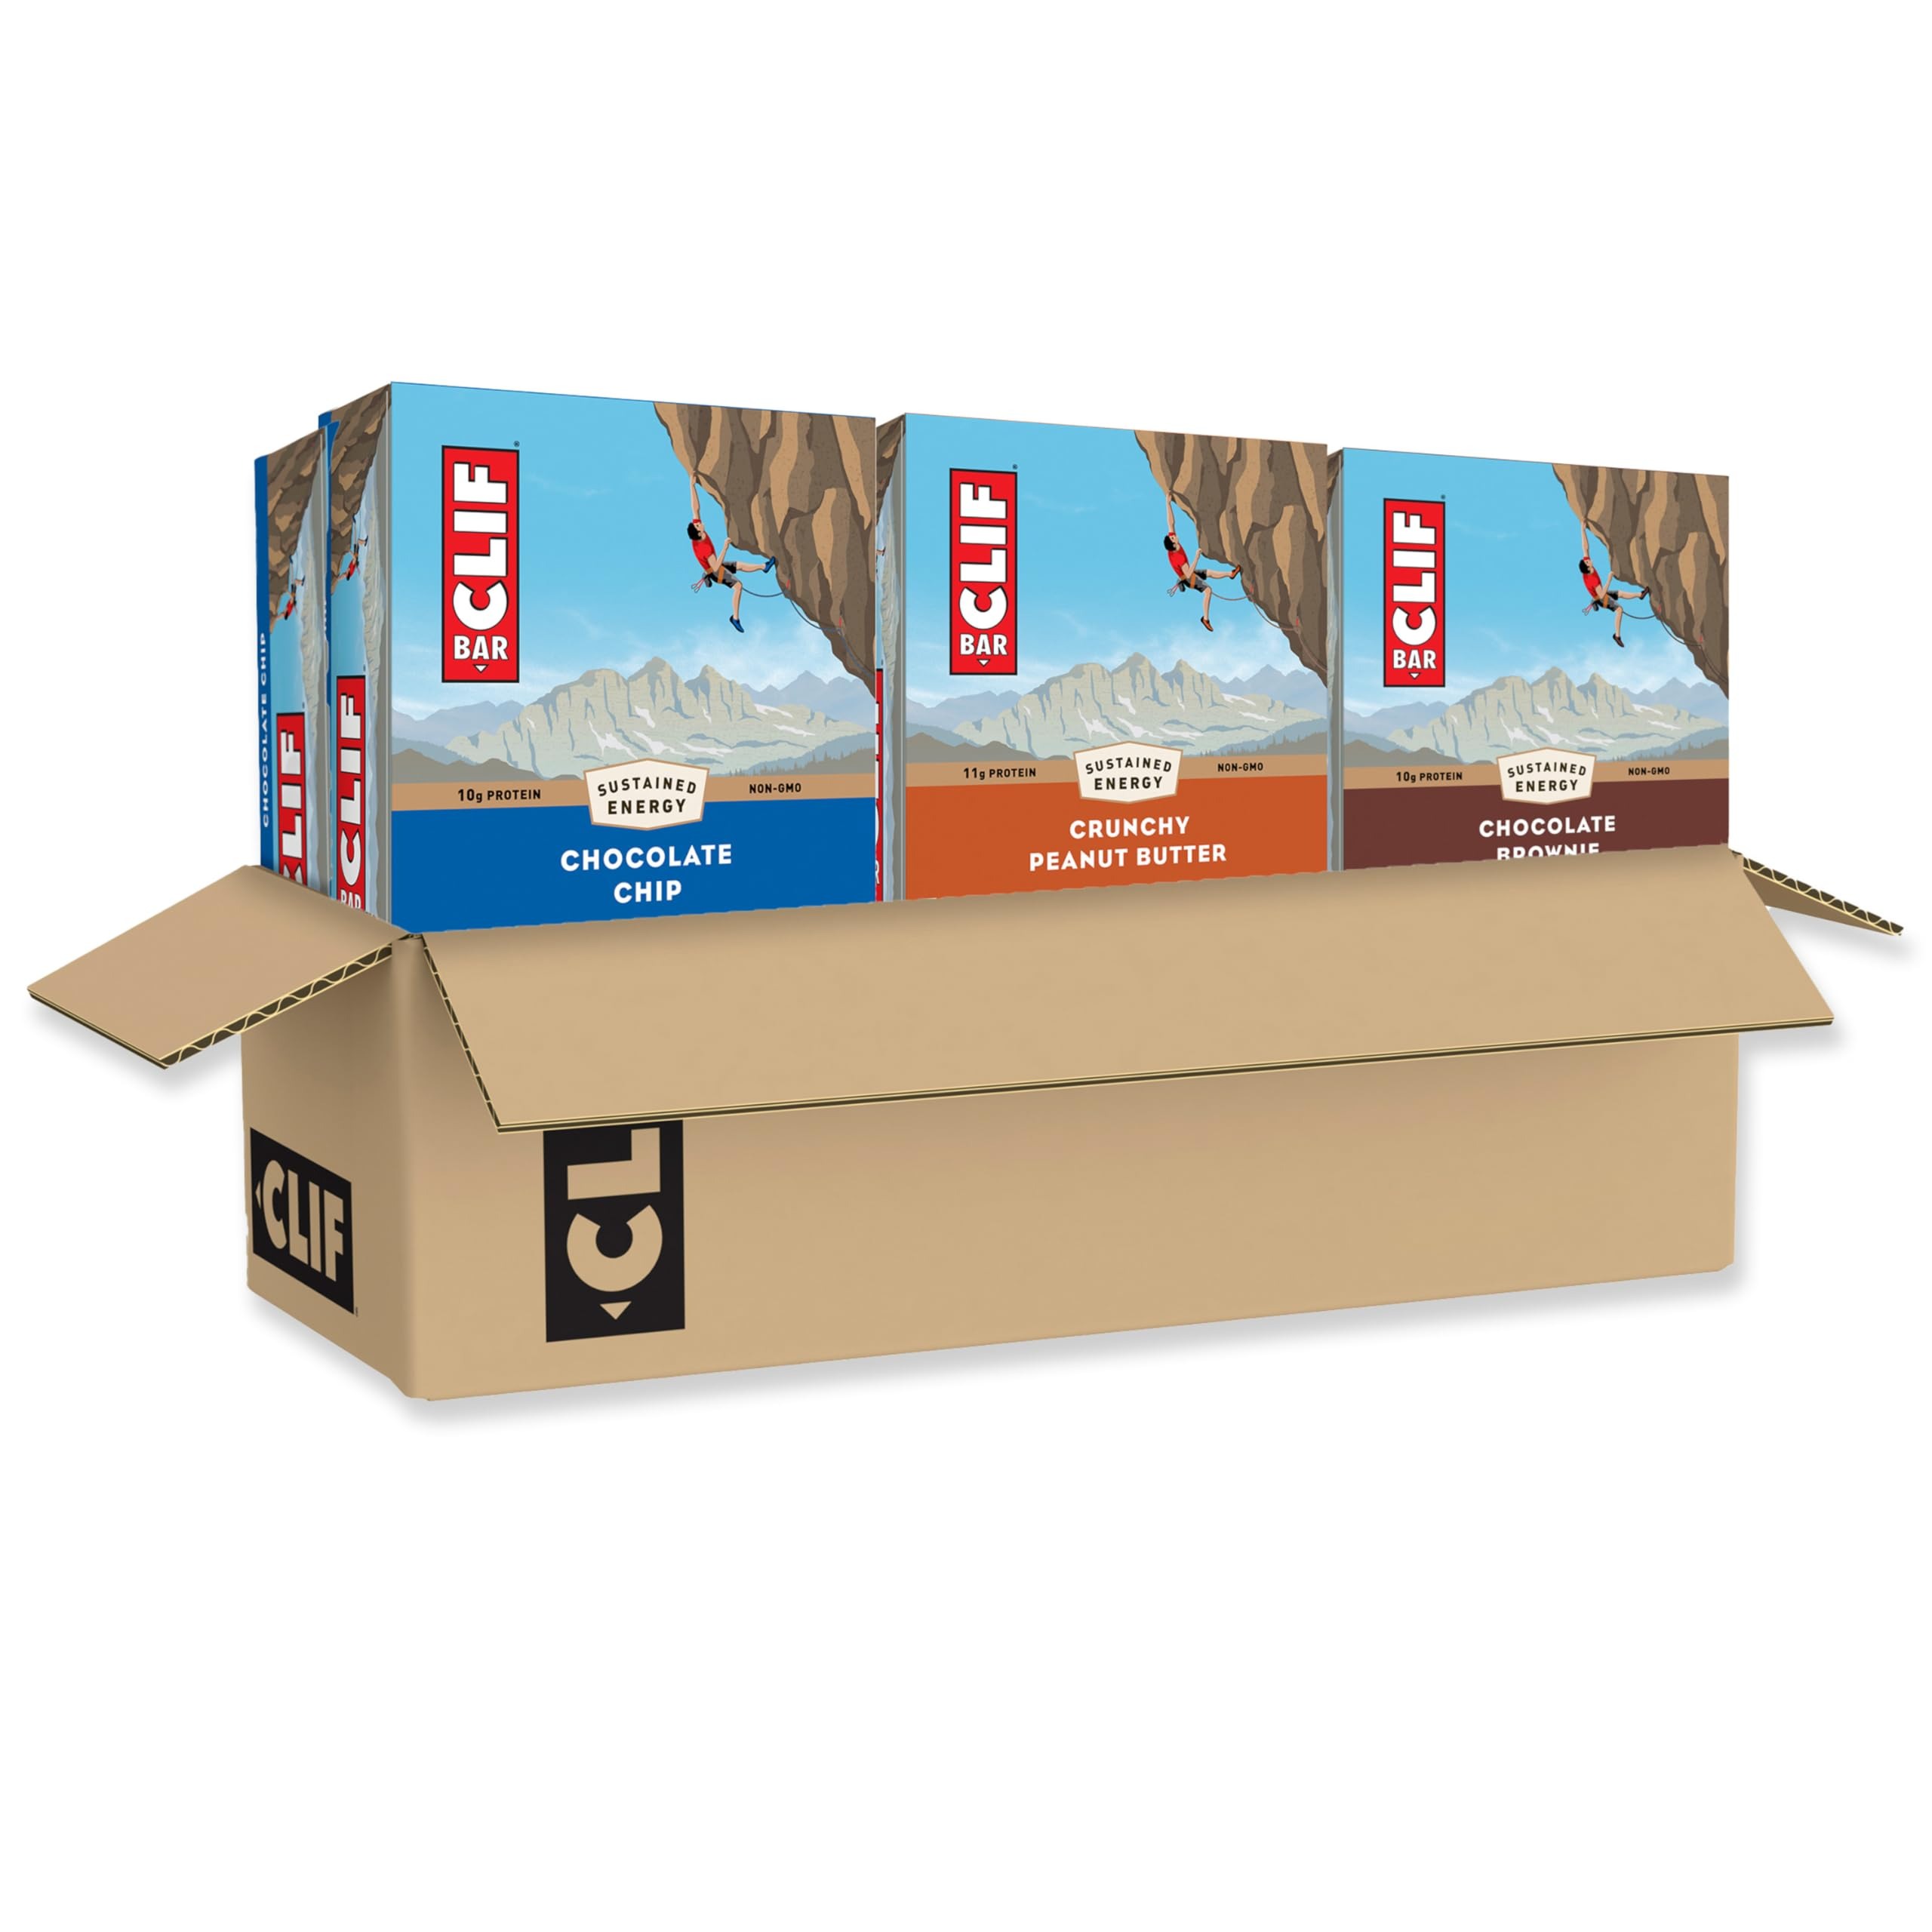
Item Name: CLIF BAR - Variety Pack - Made with Organic Oats - 10-11g Protein - Non-GMO - Plant Based - Energy Bars - 2.4 oz. (36 Count)
Bullet Point 1: VARIETY PACK: Includes 36 CLIF BAR energy bars in three classic flavors - Chocolate Chip, Crunchy Peanut Butter, and Chocolate Brownie Flavor (packaging and assortment may vary)
Bullet Point 2: WHOLESOME INGREDIENTS: CLIF BAR Energy Bars are non-GMO and are made with whole food, plant-based ingredients like organic rolled oats - keeping your energy up never felt (or tasted) so good
Bullet Point 3: SUSTAINED ENERGY: CLIF BAR is The Ultimate Energy Bar, purposefully crafted with a mix of protein, fat, and carbohydrates to sustain active bodies before and during long, moderate-intensity activity
Bullet Point 4: CRAFTED WITH PURPOSE: CLIF BAR energy bars are made in LEED certified bakeries that use renewable electricity* as part of our mission to help support a more sustainable food system
Bullet Point 5: ON-THE-GO ENERGY: Whether you need sustained energy for hiking, climbing, skiing, or a long bike ride, CLIF BAR delivers wholesome, delicious energy that’s all wrapped up and ready to go
Value: 86.4
Unit: Ounce

Price: 142.99